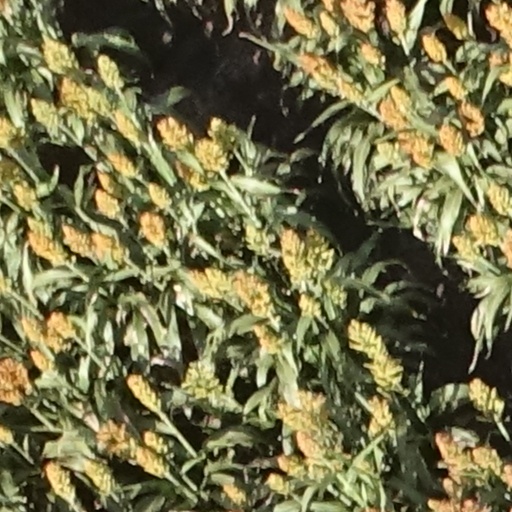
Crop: sorghum